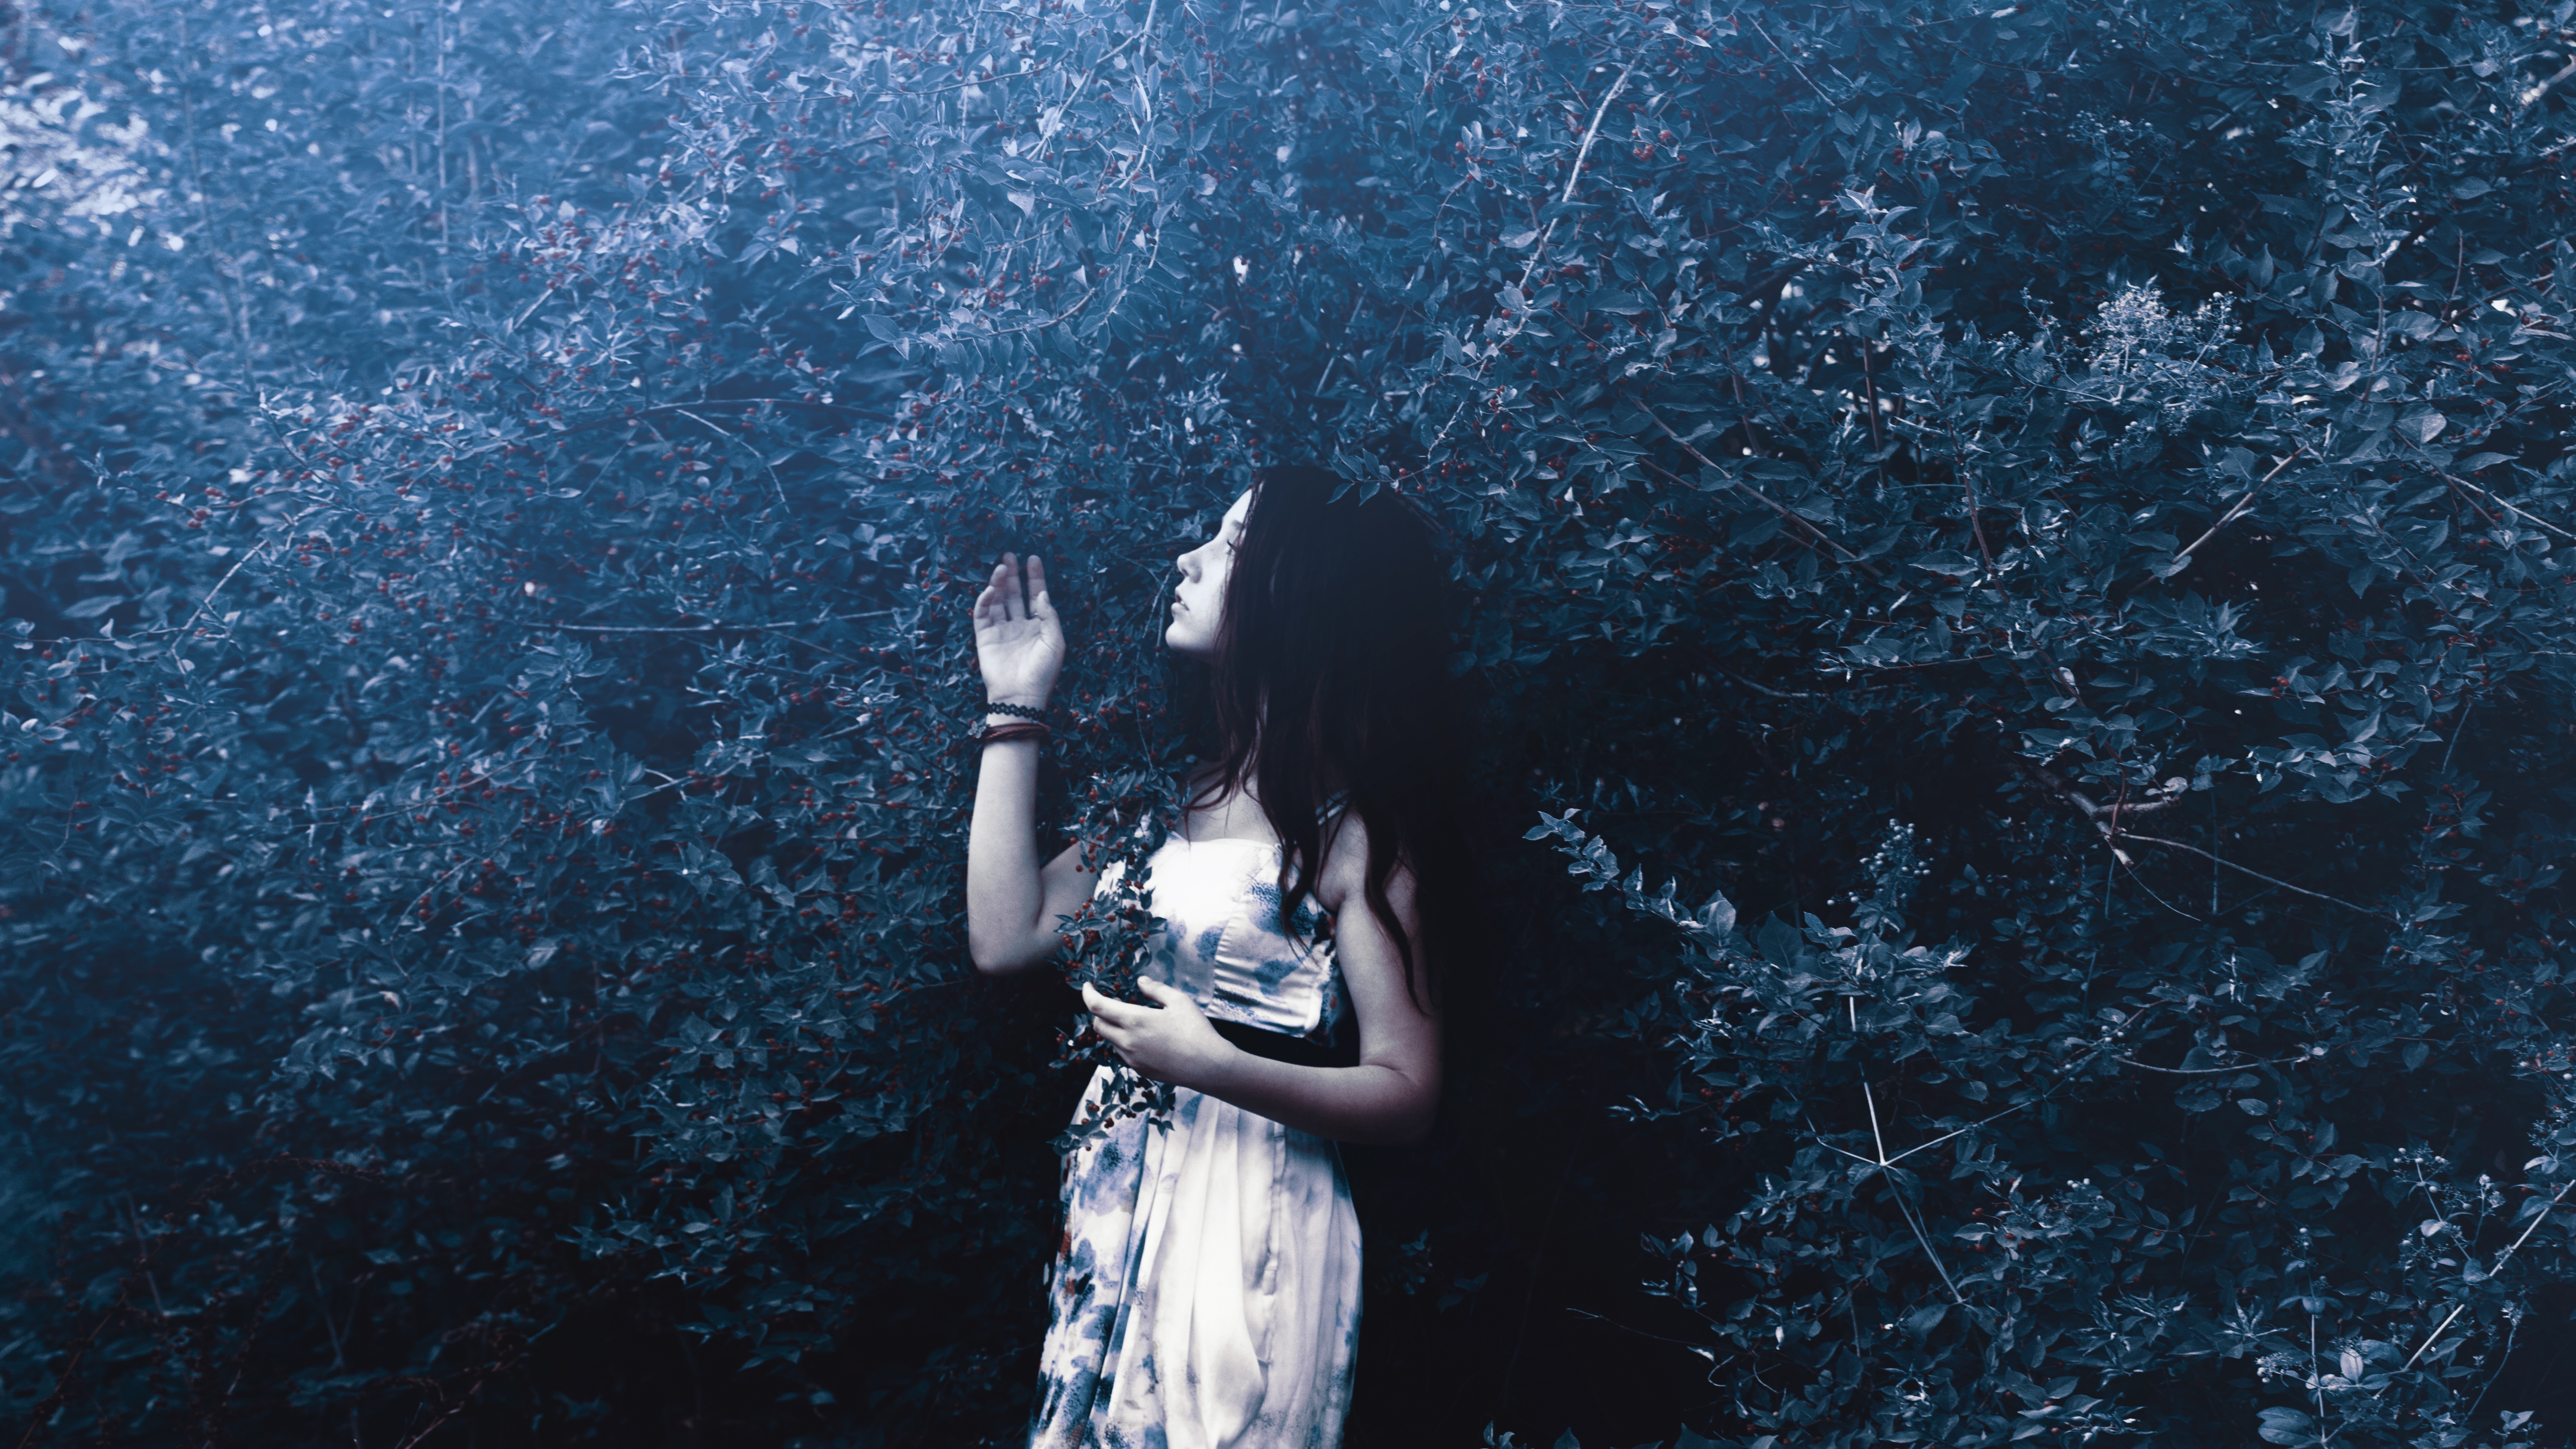
hand, forest, snow, winter, girl, hair, sunlight, view, land, underwater, model, darkness, fashion, blue, blonde, season, hairstyle, makeup, flowers, eyes, hands, legs, style, spin, cosmetics, screenshot, girl in dress, red skirt, on the field, turned, on the floor, feet girls, computer wallpaper